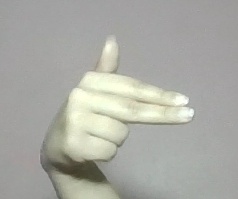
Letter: ghain